Die Bürgschaft

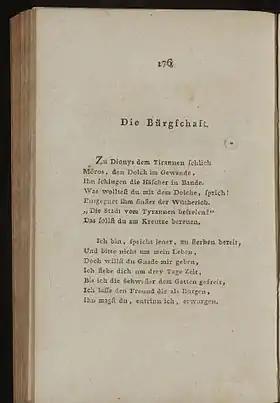
1799 "Musen-Almanach", p. 176

"The Pledge" (German: "Die Bürgschaft") is a ballad published by the German poet Friedrich Schiller in his 1799 "Musen-Almanach". He took the idea out of the ancient legend of Damon and Pythias issuing from the Latin "Fabulae" by Gaius Julius Hyginus, as rendered in the medieval collection of the "Gesta Romanorum". It magnifies the belief in fidelity and loving friendship, and remains today one of the most famous German poems.